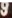
Number: 9